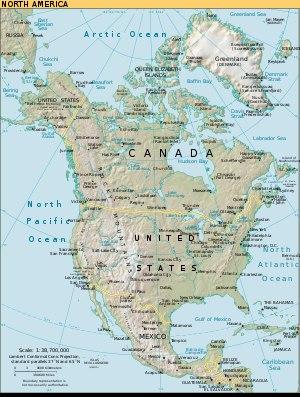
L'Amérique du Nord est le troisième plus grand des sept continents du globe, après l'Asie et l'Afrique, avec une superficie d'environ 23.7 millions de km².
L’Amérique du Nord est un continent à part entière ou un sous-continent de l'Amérique suivant le découpage adopté pour les continents.